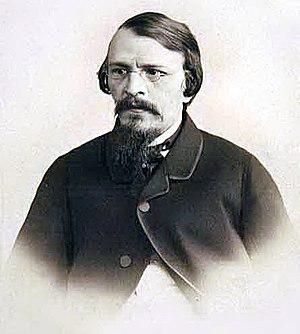
Mikhaïl Mikhaïlovitch Dostoïevski, né le 13 octobre 1820 à Moscou et mort le 10 juillet 1864 à Saint-Pétersbourg, est un écrivain russe, auteur de quelques nouvelles et rédacteur de revues littéraires avec son frère. Il est surtout connu pour être le frère aîné de Fiodor Dostoïevski, dont il était très proche.